Jay O'Brien (bobsleigh)

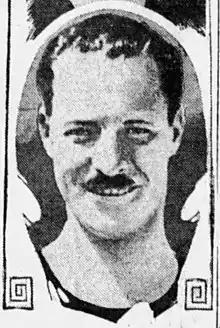
O'Brien in 1924

Jay James O'Brien (February 22, 1883 – April 5, 1940) was an American bobsledder who competed in the late 1920s and early 1930s. He won two medals at the Winter Olympics with a gold in the four-man event at Lake Placid, New York, in 1932 and a silver in the five-man event at St. Moritz in 1928. At 48 years old, he was the oldest Olympic champion.